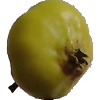
Label: Apple Red Yellow 2